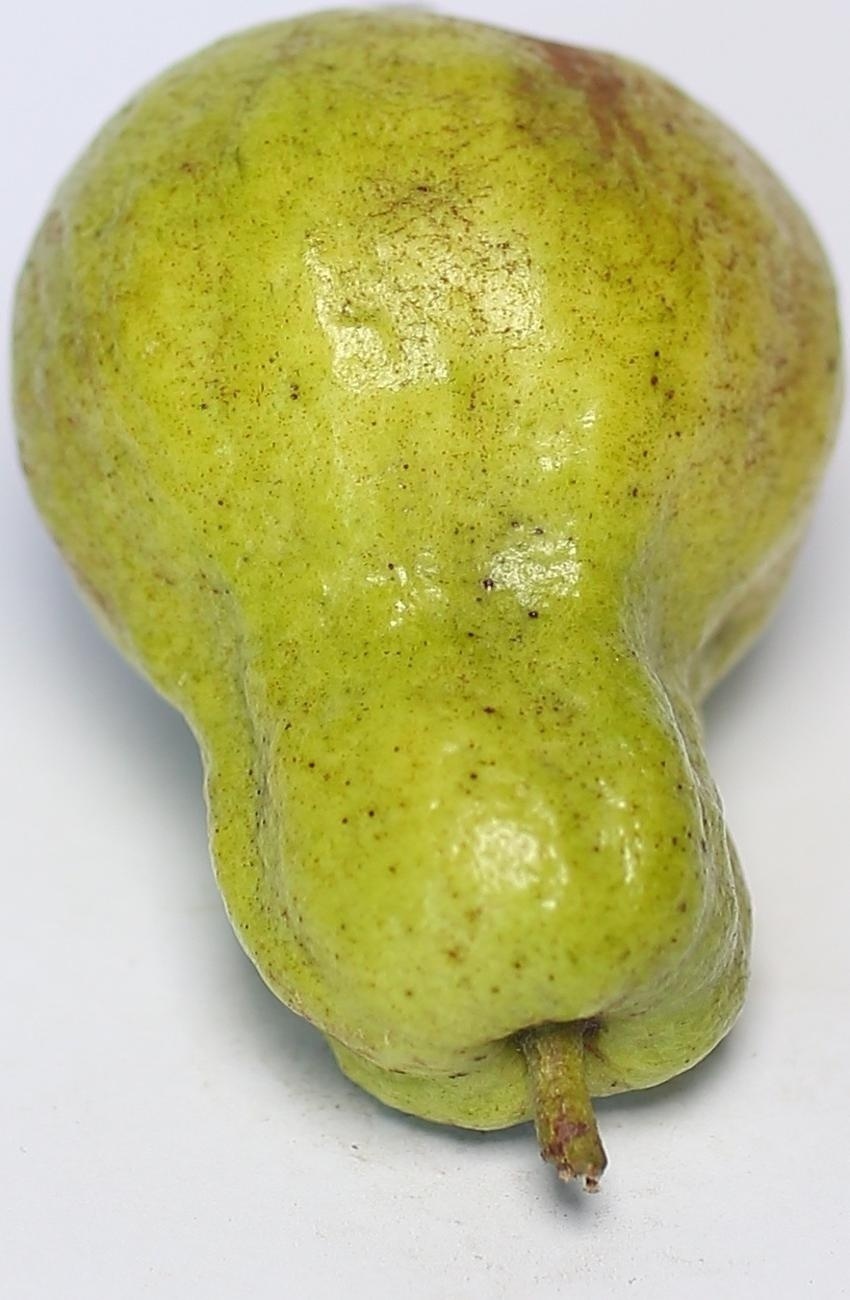
Maturity: mature-green
Variety: local-sindhi